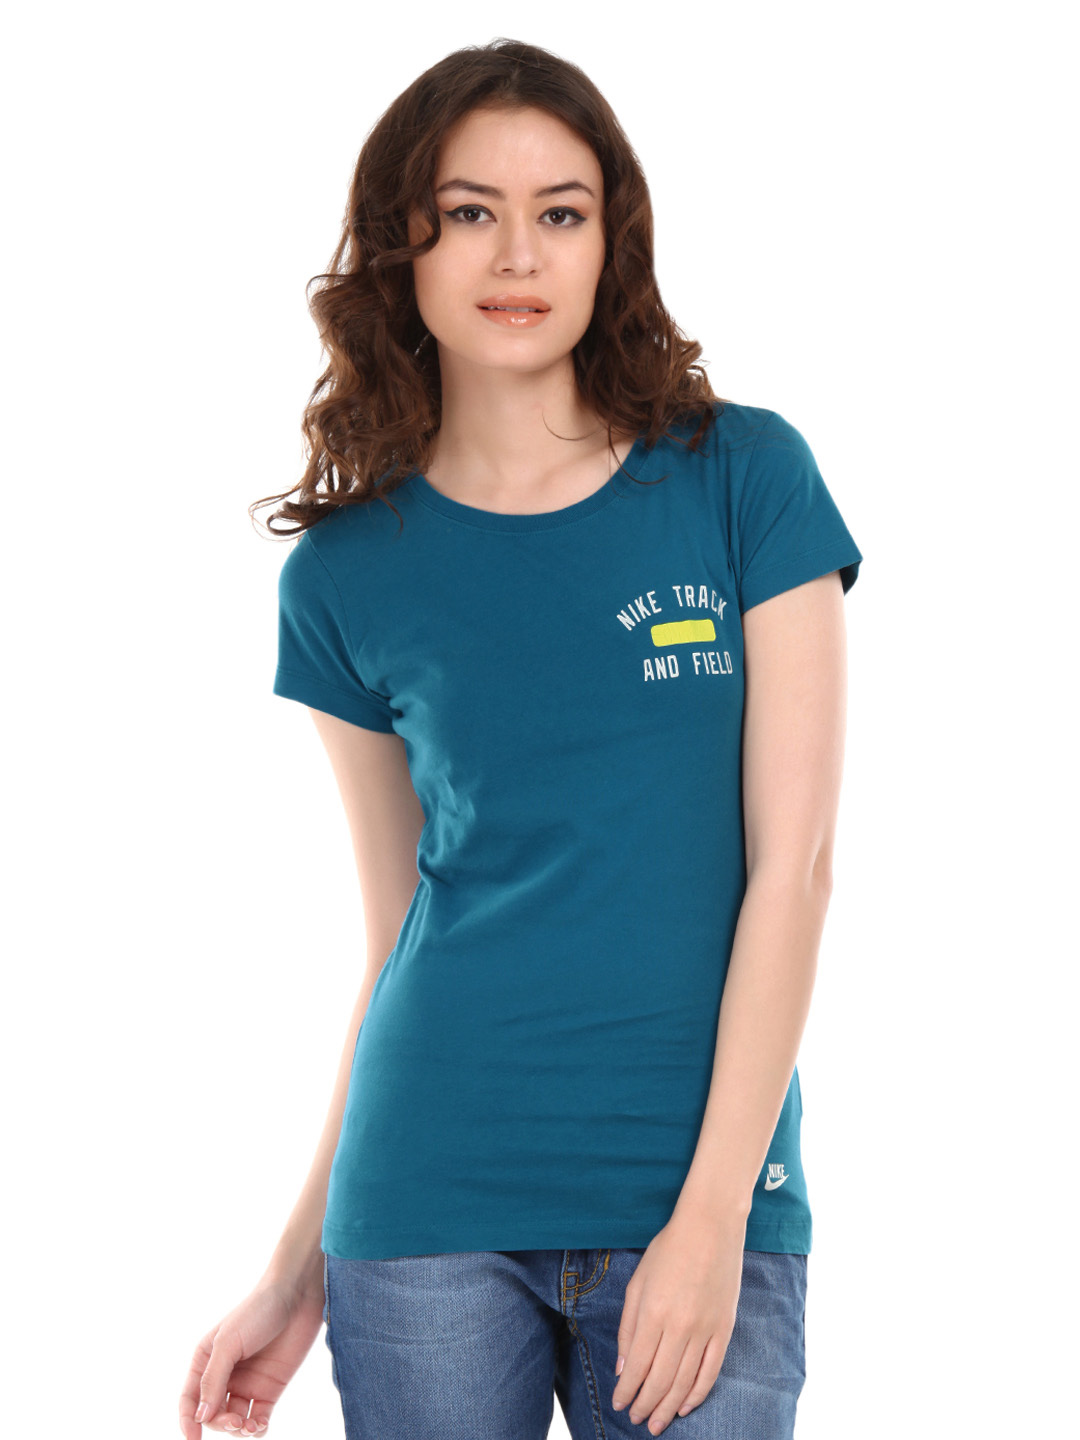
Nike Women Blue Printed T-shirt
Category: Apparel / Topwear / Tshirts
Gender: Women
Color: Blue
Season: Spring 2012
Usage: Casual